Future Music Festival

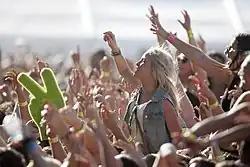
Future Entertainment

Future Music Festival was an annual music festival featuring Australian and international artists held in Sydney, Melbourne, Brisbane, Adelaide and Perth in Australia and as of 2012 also Kuala Lumpur in Malaysia. The festival was usually held in late February - early March and has been headlined by notable acts including The Prodigy, The Chemical Brothers, New Order, The Stone Roses and most recently Drake.